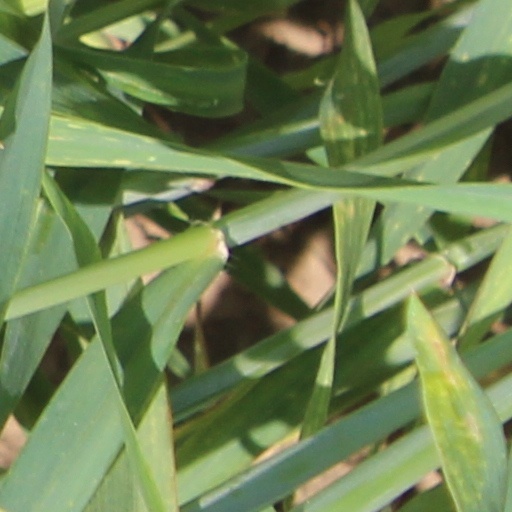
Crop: wheat